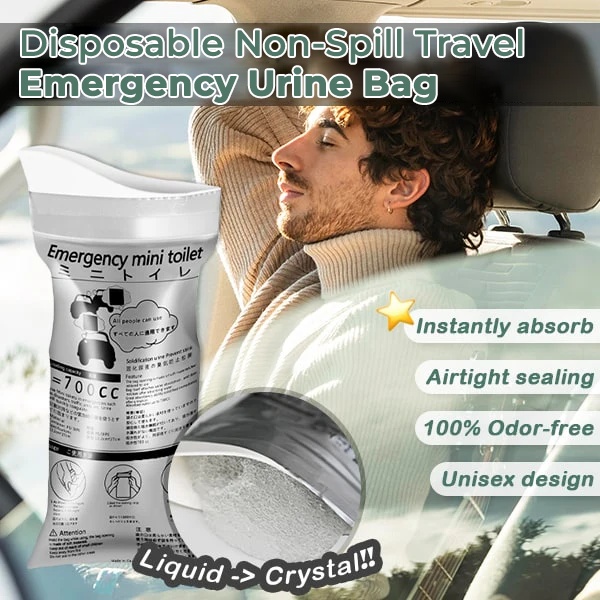
Disposable Non-Spill Travel Emergency Urine Bag
Respond quickly and take a leak even while on the go with this disposable non-spill travel emergency urine bag! A reliable disposable bag that serves as a portable urinal toilet so you can take a leak anytime, anywhere in a variety of situations. Featuring a self-dissolving powder that helps to solidify your pee in a minute into an odorless, gel-like substance for a stress-free disposal. Moreso, this urine bag provides a unisex design that is suitable for both sitting and standing position. It supports a compact size that can be folded much smaller to neatly fit inside bags, pouches or pockets without taking up space. Making it the perfect companion for kids, elderly, pregnant women, small bladder people, and even be used for vomiting. Great during camping, emergency, traffic, road trips, hiking, and other areas with no toilet. This travel emergency urine bag offers a large-capacity storage that can hold up to 700 ml to avoid unwanted overflowing and leaking. It supports a powerful sealing strip that enables it to be shaken or inverted with not a single drop spilling out. What’s more? It also boasts a longer and wider mouth to ensure that you can urinate without messy splatters on your clothes or body for hygiene. The pee bag has an ergonomic, curved body for a better, secured handling and high-comfort experience. Made with premium, non-irritating material that does not contain any sharp edges to ensure maximum safety. Eliminating the risk of any possible injuries when holding, during urination or disposal. Relieve yourself even without access to a standard toilet and use this disposable non-spill travel emergency urine bag! Features Portable Urinal Toilet: A clever, disposable bag that serves as a convenient, on-the-go toilet so you can manage your urinary needs anytime, anywhere in a variety of situations. Saving you from the risk of having to hold your pee for too long or the embarrassment and troubles of accidentally peeing on your clothes. The urine bag contains a self-dissolving powder pack that effectively absorbs the urine and quickly solidifies it in just a minute. Allowing it to turn all liquid waste into an odorless, gel-like substance for a safe and easier disposal. Making it the best companion for those with overactive (small) bladder, pregnant women, elderly, kids, traveller or those experiencing motion sickness and frequent vomiting. Ideal for camping, road trips, stuck in traffic jams, hiking, fishing, outdoor activities, emergency, dirty public toilets, or in an environment with no toilet. No worries as this travel pee bag is super slim and can be folded into a much compact size so you can neatly tuck it in bags or pockets without taking up space! Ergonomic Design: Expertly-designed to accommodate both men and women's needs in all ages whether you're sitting or in standing position. It offers a curved style, longer and wider mouth opening that is perfect for taking a leak and directing urine away from your body and clothing. It ensures that you can urinate more comfortably without worrying about your pee leaking out or splattering around for optimal hygiene. Simply face the lower side mouth for men use and the higher side mouth opening for women. Moreso, the travel urinal bag adopts a non-slip, ergonomic curve body for a secured gripping and maximum handling at all times. Excellent Sealing Performance: Boasts an incredible water-tight sealing strip which guarantees that not a single drop of liquid could leak out. It can be even inverted or be shaken during bumpy travel rides with no issues. Furthermore, this portable urinal bag’s powerful closure also enables you to safely dispose of your liquid waste and maintain hygiene. No more unwanted urine mess everywhere that only leads to staining and odor build-ups. Lastly, it does not only turn your pee odorless, but it also blocks off any scent from emitting out so you can relieve yourself even inside a car or any entrapped spaces! Large-Capacity Bag: Supplies a large storing capacity that can collect up to a maximum 700 ml of liquids. It allows you to freely take a leak without stressing about it getting full quickly just after your first use. It also prevents overflowing and the fuss of needing to constantly empty the bag. Making it an excellent portable toilet tool that can save you from leaky, smelly accidents even during heavy traffic and longer road trips. Premium Quality: Made of the highest-quality polyethylene (PE) materials with an exceptional waterproof ability and strong sealing effect. It is also 100% non-toxic and odor-free to ensure that it won’t emit any harmful fumes or chemicals that might pose your health at risk. What’s more? The disposable non-spill travel emergency urine bag does not contain any sharp edges and it is non-irritating to avoid any possible injuries while urinating. Specifications: Material: PE Capacity: 700ml Size: 13.2*29cm Type: Unisex Package Includes: Disposable Non-Spill Travel Emergency Urine Bag (4PCS)
Brand: cozynightz
Category: Sporting Goods > Outdoor Recreation > Camping & Hiking > Portable Toilets & Showers > Portable Toilets & Urination Devices